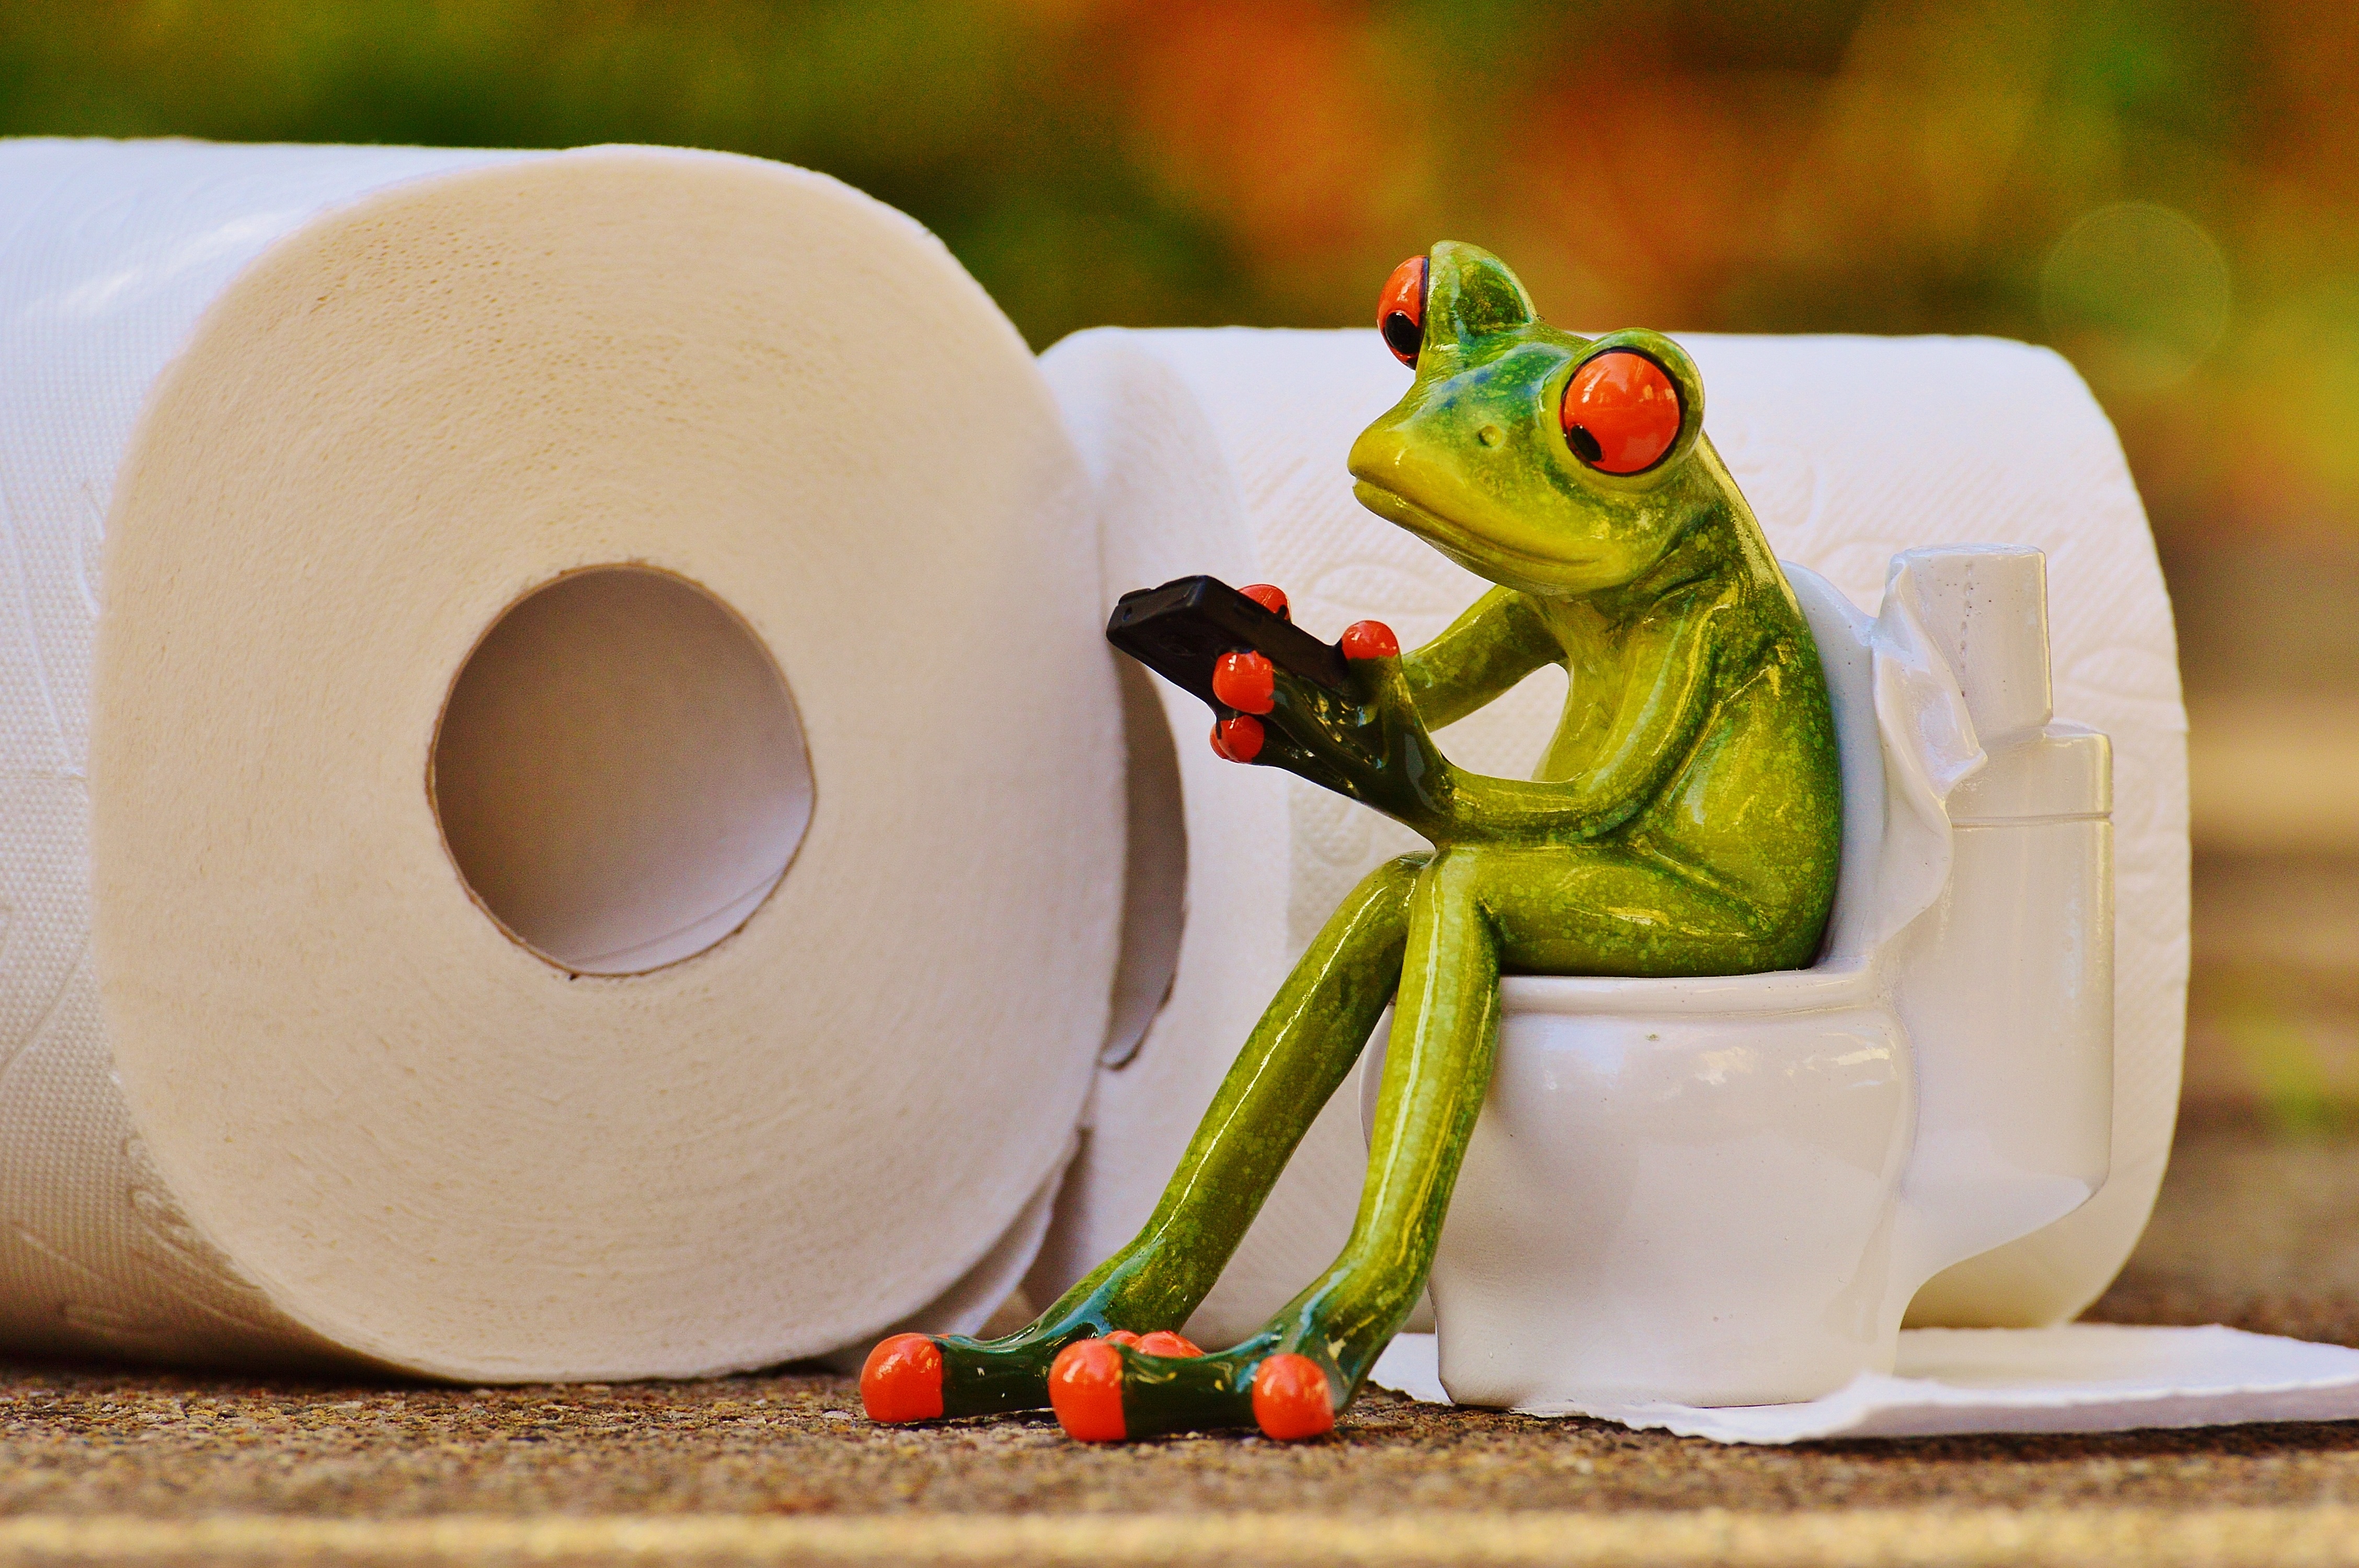
animal, cute, green, toilet, frog, amphibian, mobile phone, wc, funny, session, loo, toilet paper